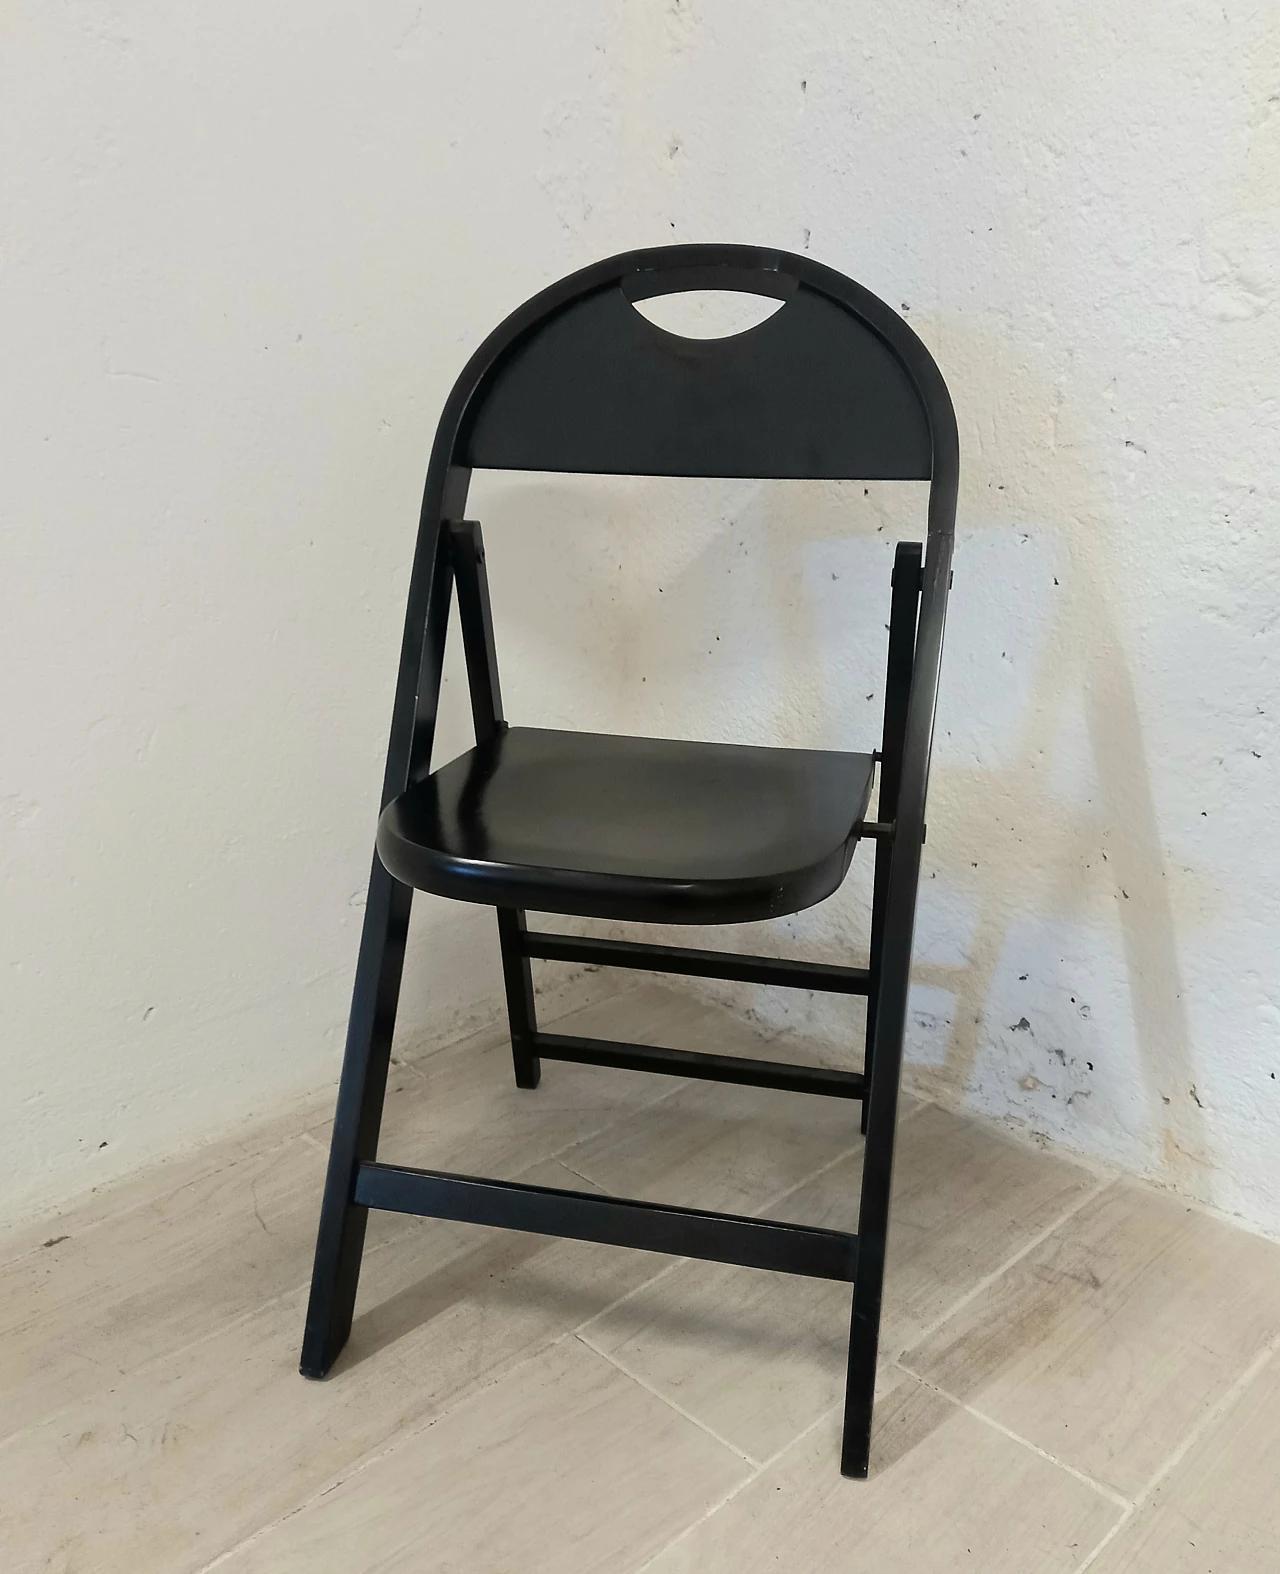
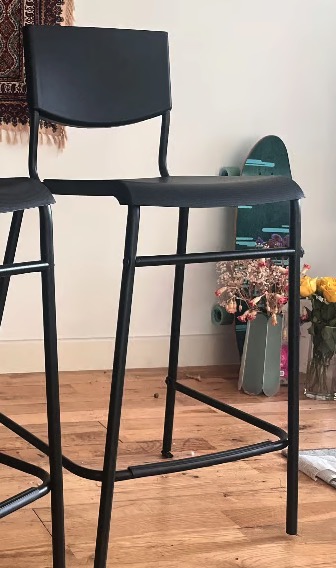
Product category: stool
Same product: no